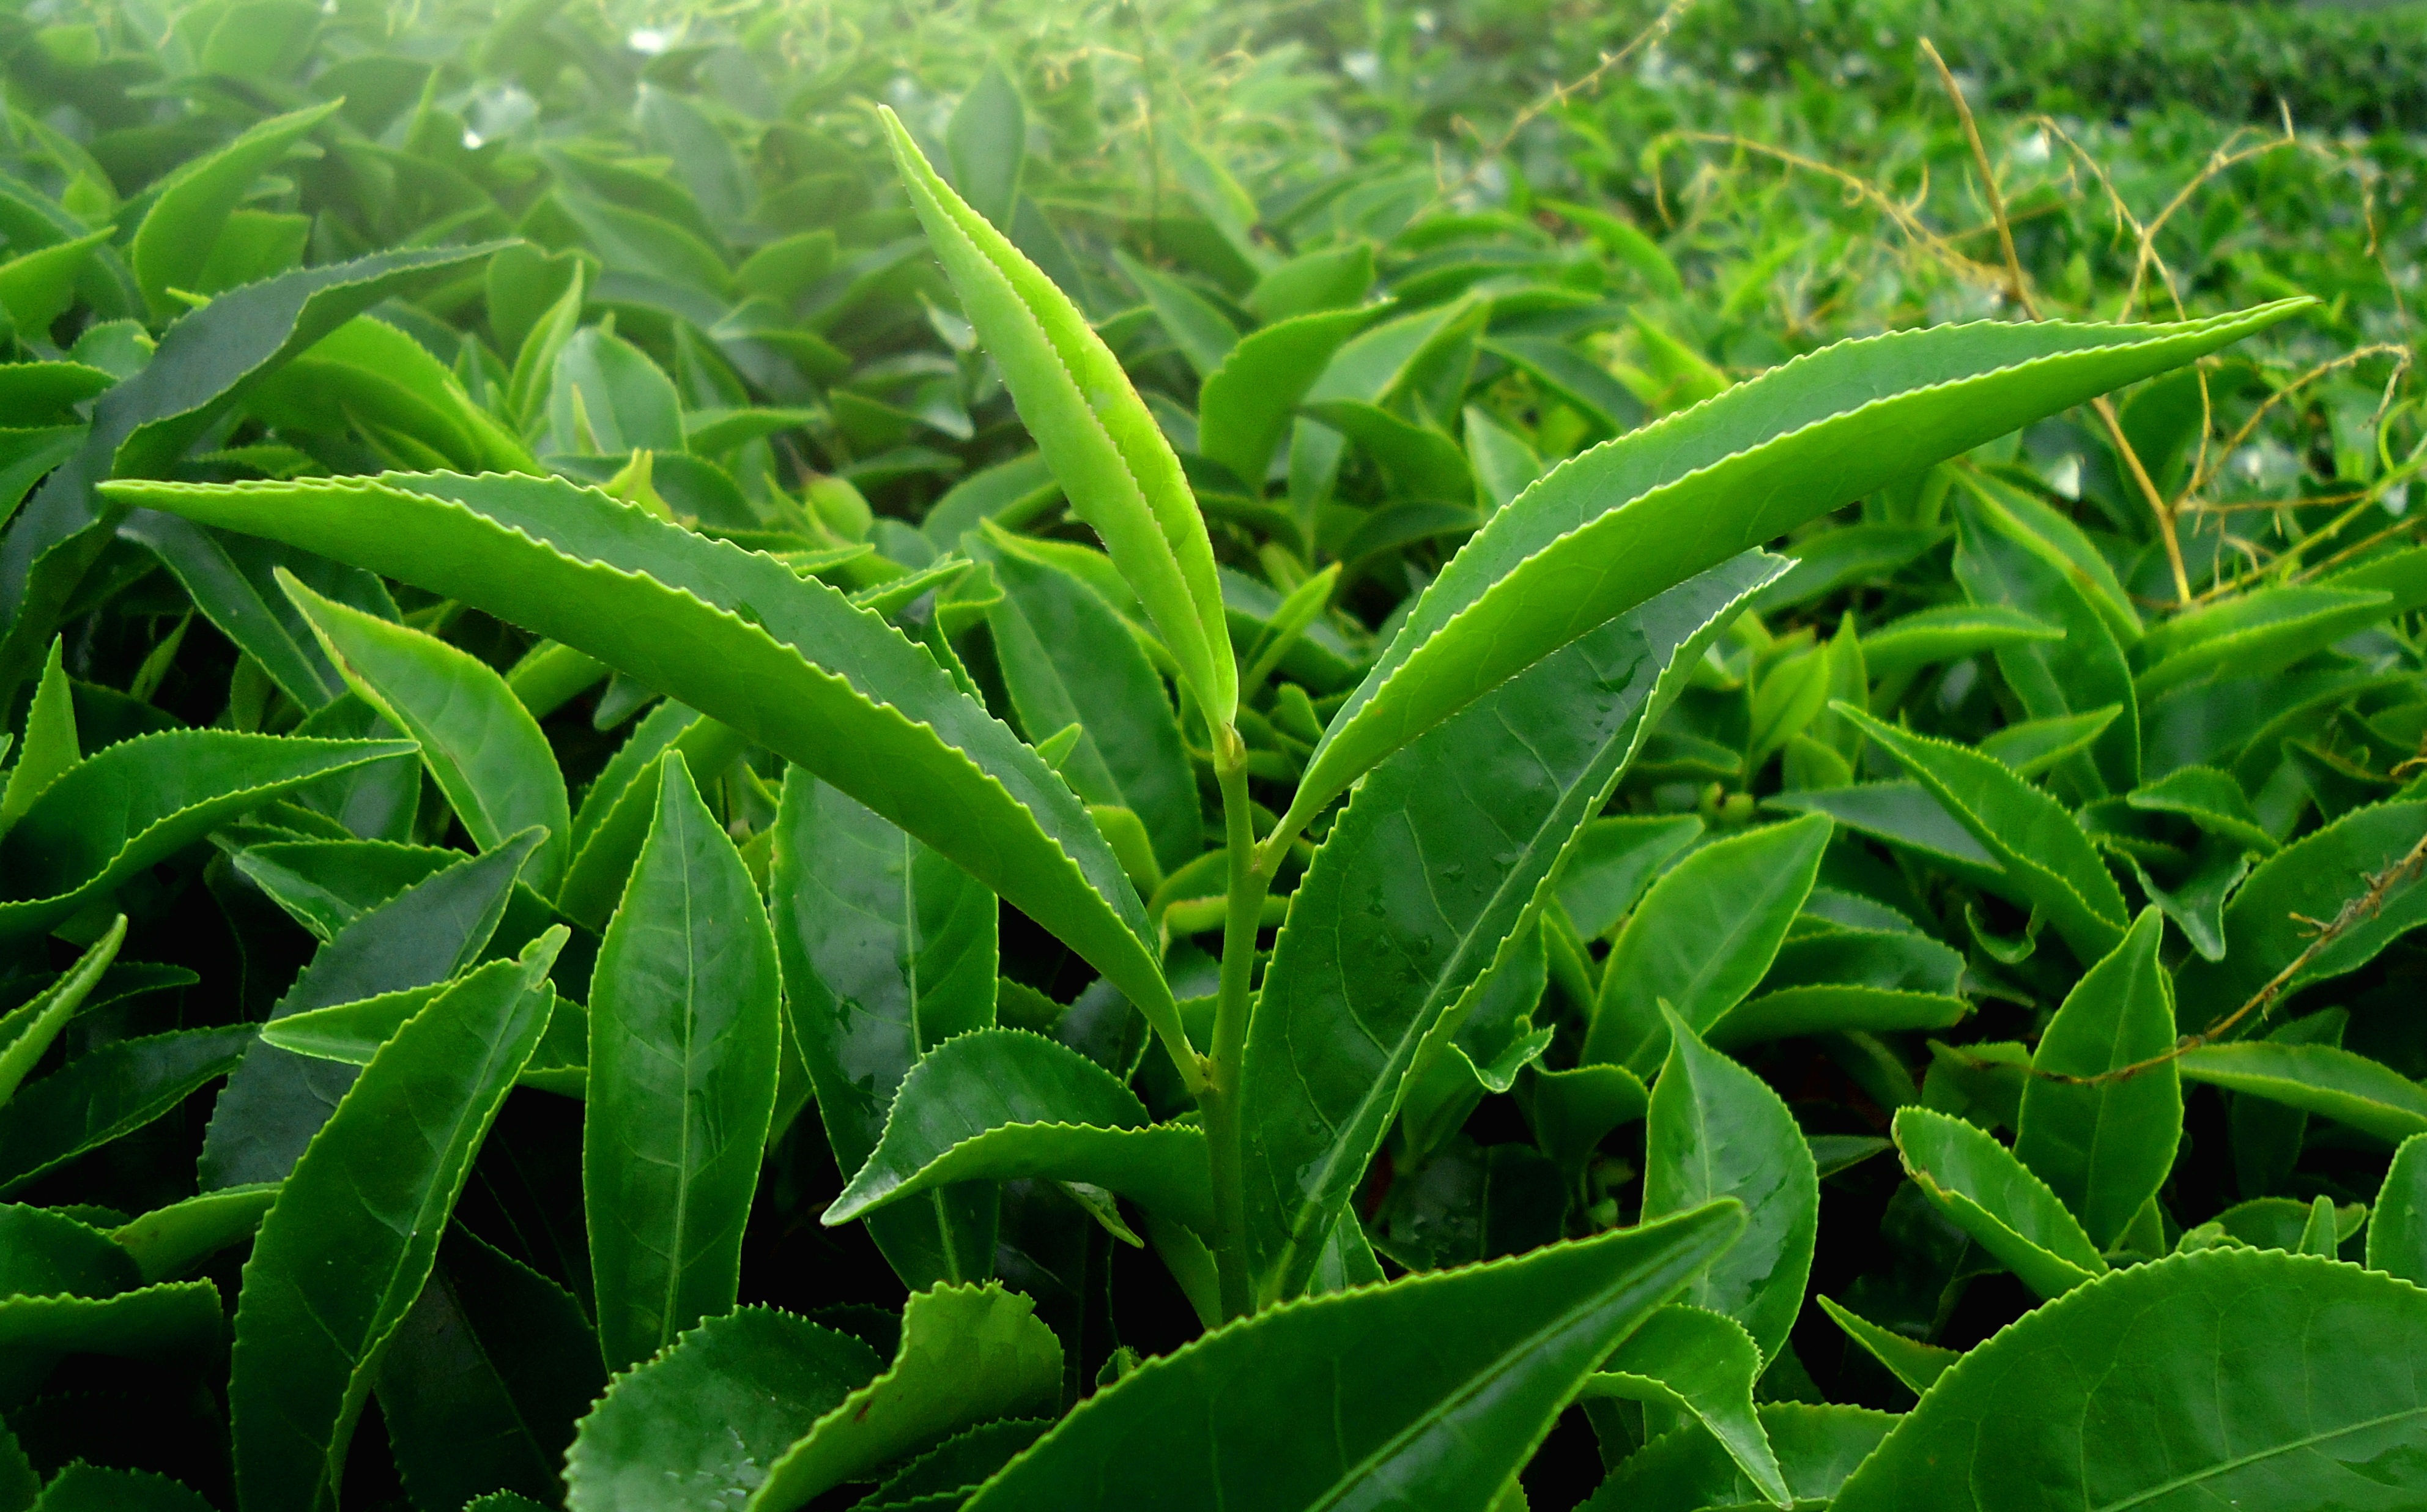
nature, grass, plant, lawn, tea, leaf, flower, green, herb, produce, botany, flora, shrub, india, green leaf, flowering plant, kerala, land plant